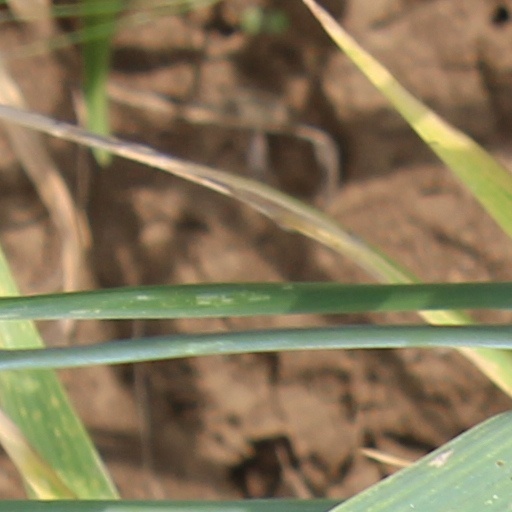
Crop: wheat